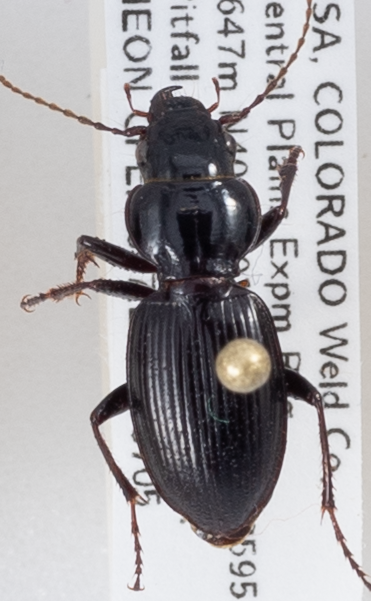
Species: Cyclotrachelus constrictus
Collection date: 2018-07-05
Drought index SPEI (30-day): -0.198
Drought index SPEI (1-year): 0.06
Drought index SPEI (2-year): -0.46